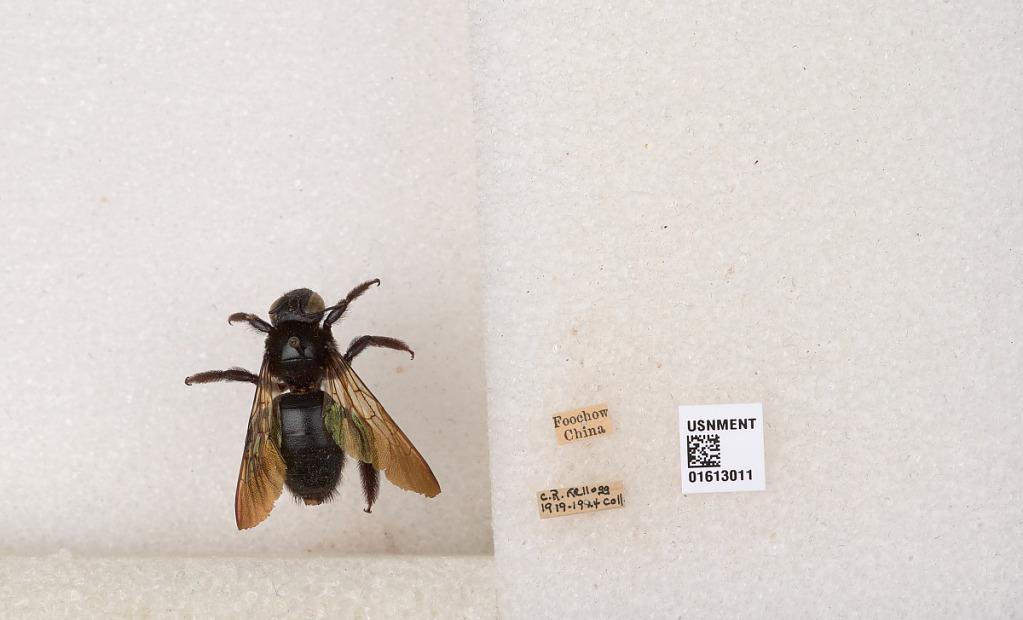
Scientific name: Xylocopa (Biluna) tranquebarorum tranquebarorum (Swederus)
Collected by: C. Kellogg
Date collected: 1919-1-1
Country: China
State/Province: Fujian
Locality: Foochow